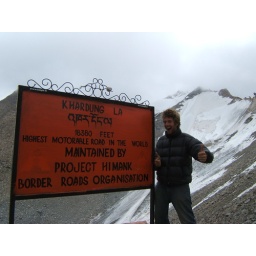
Me, standing by the sign marking the world's highest motorable road.